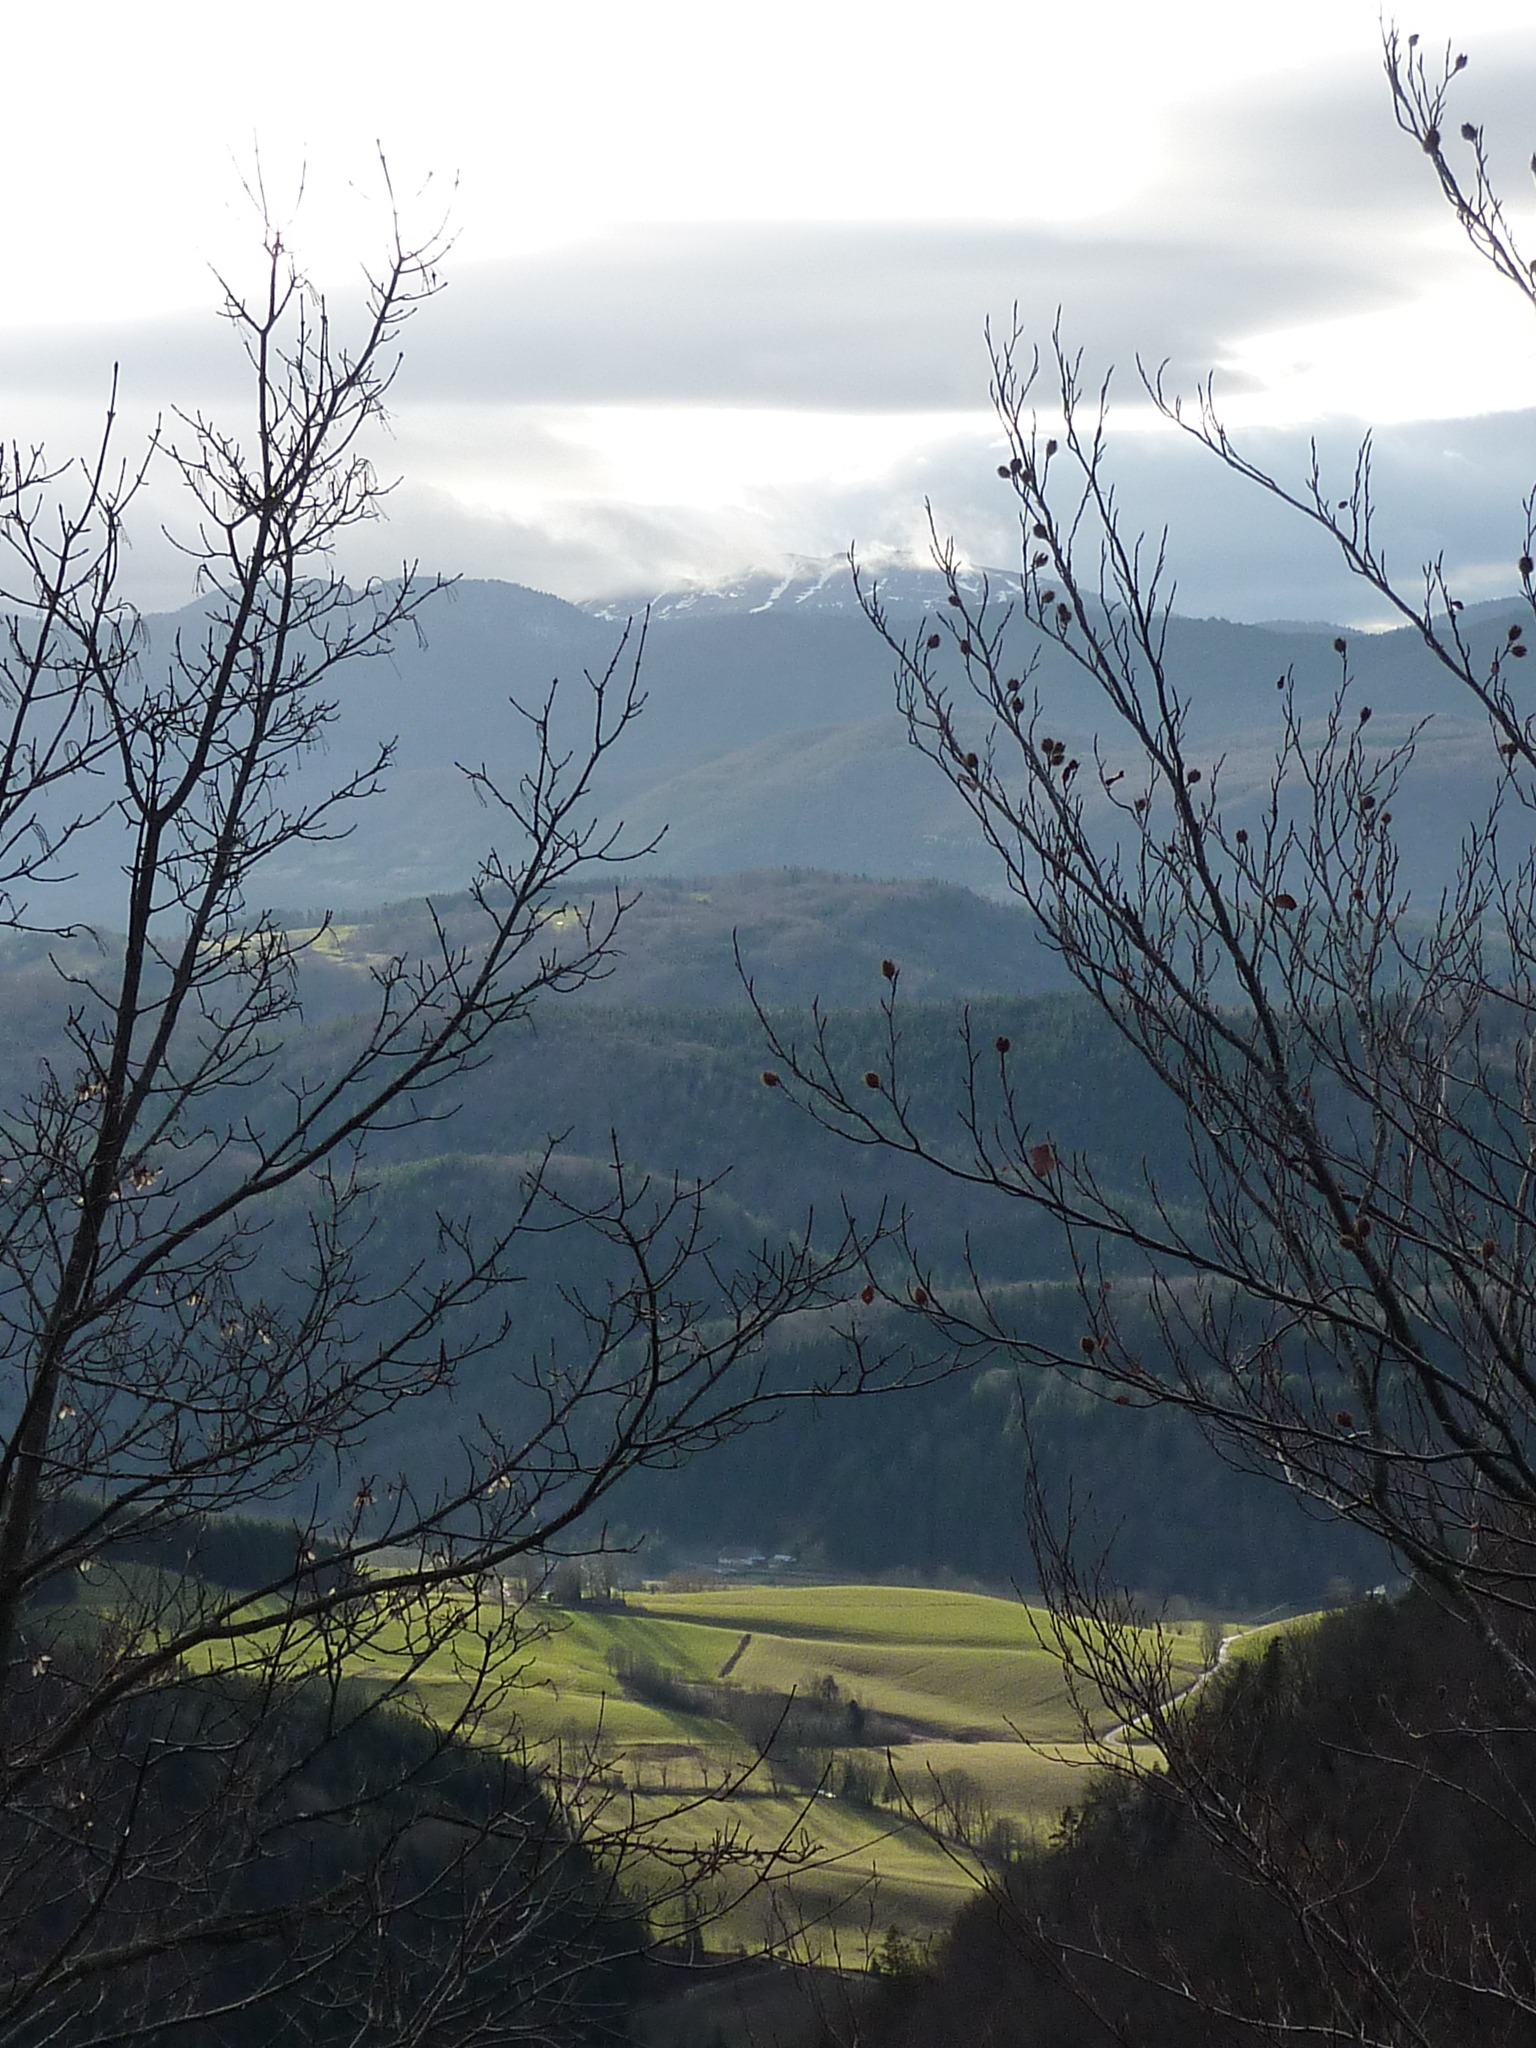
landscape, tree, nature, grass, branch, mountain, winter, cloud, plant, sky, mist, meadow, sunlight, morning, leaf, hill, flower, lake, habitat, rural area, atmospheric phenomenon, woody plant, mountainous landforms